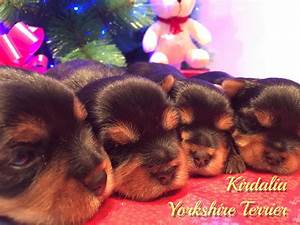
Label: cane